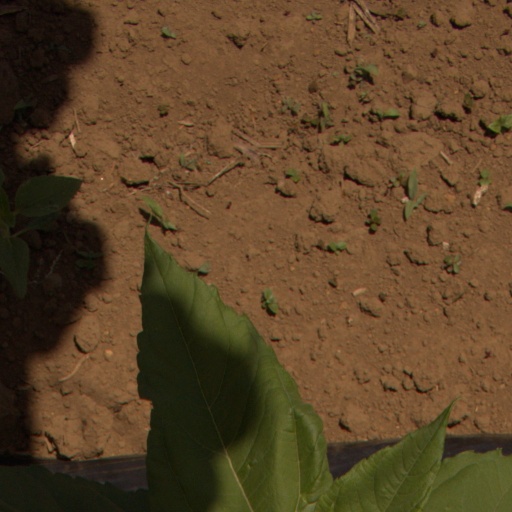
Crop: Jerusalem artichoke